2015–16 Chelsea F.C. season

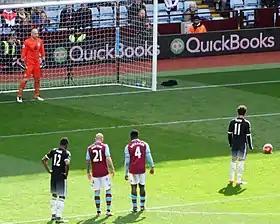
Debutant Alexandre Pato scores Chelsea's second of four at Villa Park from the penalty spot.

Chelsea secured their first victory in Hiddink's second spell as boss to move six points clear of relegation with a win at Crystal Palace. A first-half goal from Oscar gave the Blues the lead at Selhurst Park, before second-half strikes from Willian and Diego Costa secured all three points.